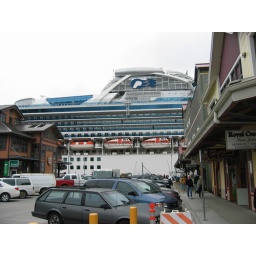
The Largest building in Ketchikan is the cruse ship that docks on the main street.